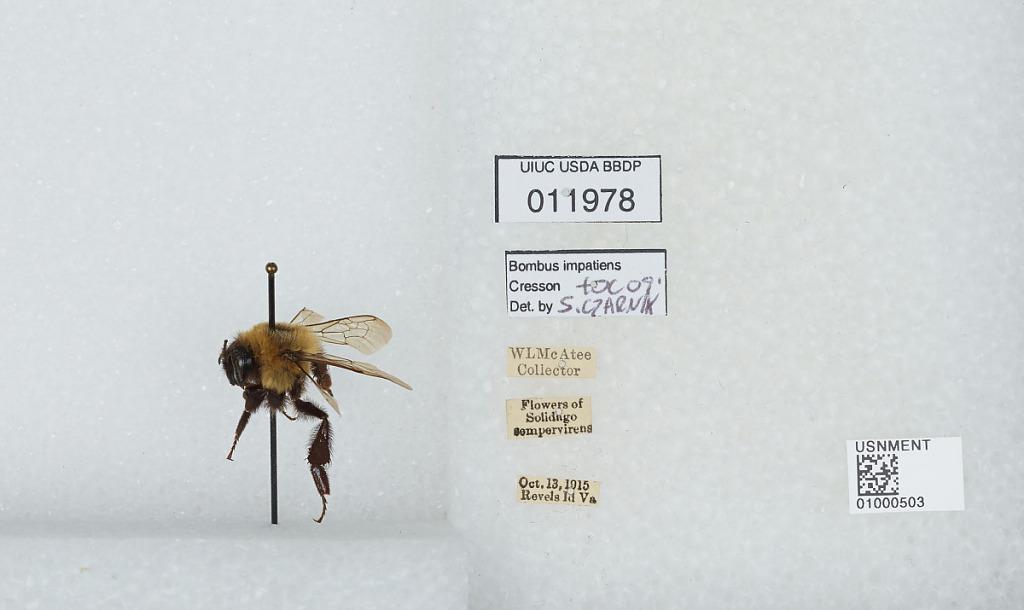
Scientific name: Bombus (Pyrobombus) impatiens Cresson
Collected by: W. McAtee
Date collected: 1915-10-13
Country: United States
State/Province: Virginia
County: Accomack
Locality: Revel Island
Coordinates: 37.4964, -75.6706
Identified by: Czarnik, S.